La Fausse Maîtresse

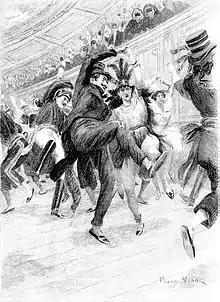
Illustration from 1897 edition

La Fausse Maîtresse (often titled "Paz" in English translation) is an 1843 novel by French novelist and playwright Honoré de Balzac (1799-1850) and included in his series of novels (or "Roman-fleuve") known as "La Comédie humaine" ("The Human Comedy") which parodies and depicts French society in the period of the Restoration and the July Monarchy (1815-1848). The plot is subtle and complex, and the true explanation is carefully hidden until the end of the book.